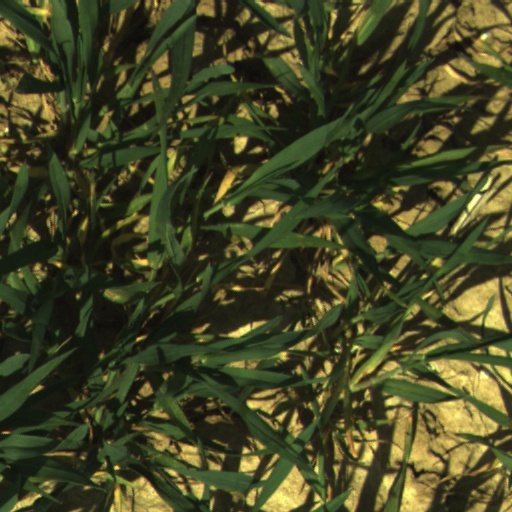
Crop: wheat